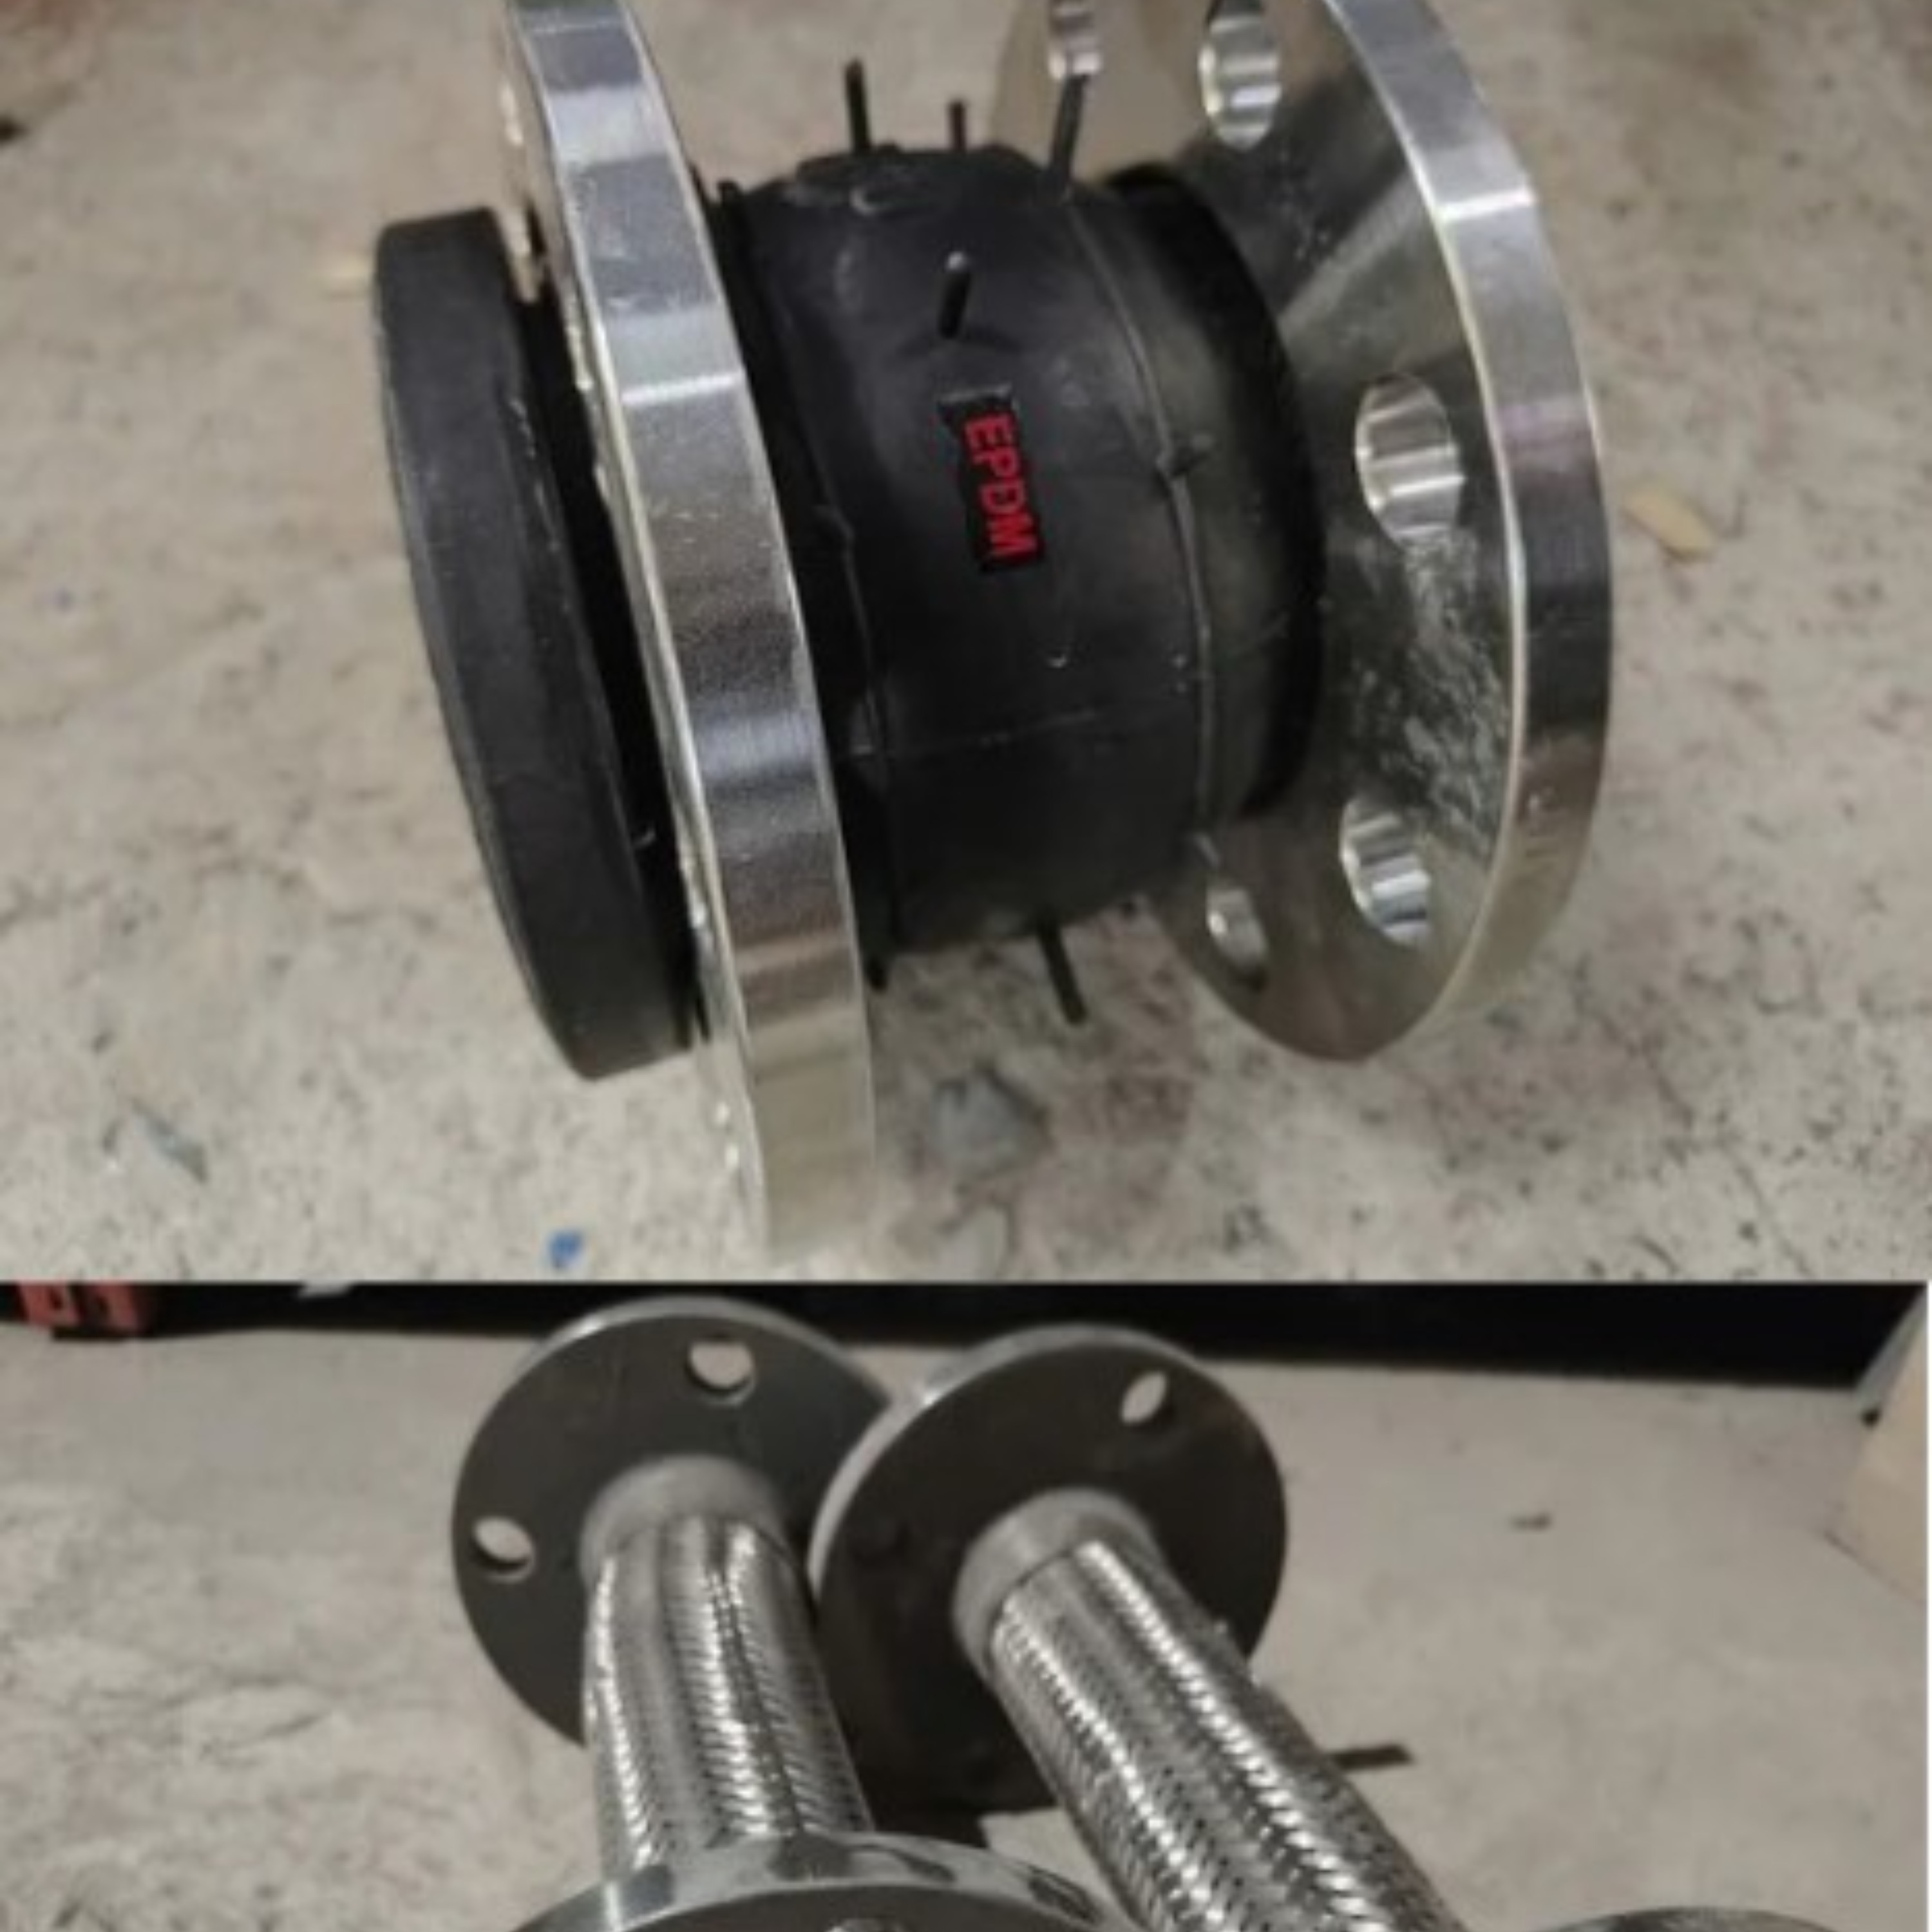
valve, metal, flange, Carbon fibers, steel, Locking hubs, titanium, aluminium, cylinder, nickel, nut, vehicle brake